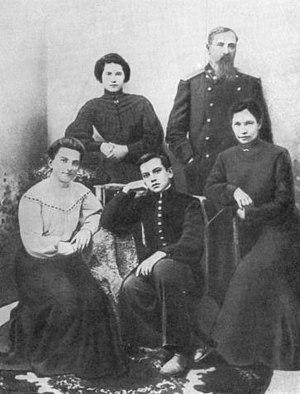
Vladimir Vladimirovitch Maïakovski, né le 7 juillet 1893 à Baghdati et mort le 14 avril 1930 à Moscou, est un poète et dramaturge futuriste soviétique.